Winter Palace

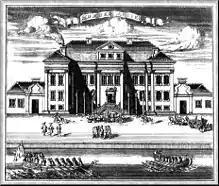
The first Winter Palace, designed in 1711 for Peter the Great, by Domenico Trezzini who, 16 years later, was to design the third Winter Palace

Upon returning from his Grand Embassy in 1698, Peter I of Russia embarked on a policy of Westernization and expansion that was to transform the Tsardom of Russia into the Russian Empire and a major European power. This policy was manifested in bricks and mortar by the creation of a new city, Saint Petersburg, in 1703. The culture and design of the new city was intended as a conscious rejection of traditional Byzantine-influenced Russian architecture, such as the then-fashionable Naryshkin Baroque, in favour of the classically inspired architecture prevailing in the great cities of Europe. The Tsar intended that his new city would be designed in a Flemish renaissance style, later known as Petrine Baroque, and this was the style he selected for his new palace in the city. The first Royal residence on the site had been a humble log cabin then known as the Domik Petra I, built in 1704, which faced the River Neva. In 1711, it was transported to the Petrovskaya Naberezhnaya, where it still stands. With the site cleared, the Tsar then embarked on the building of a larger house between 1711 and 1712. This house, today referred to as The First Winter Palace, was designed by Domenico Trezzini.